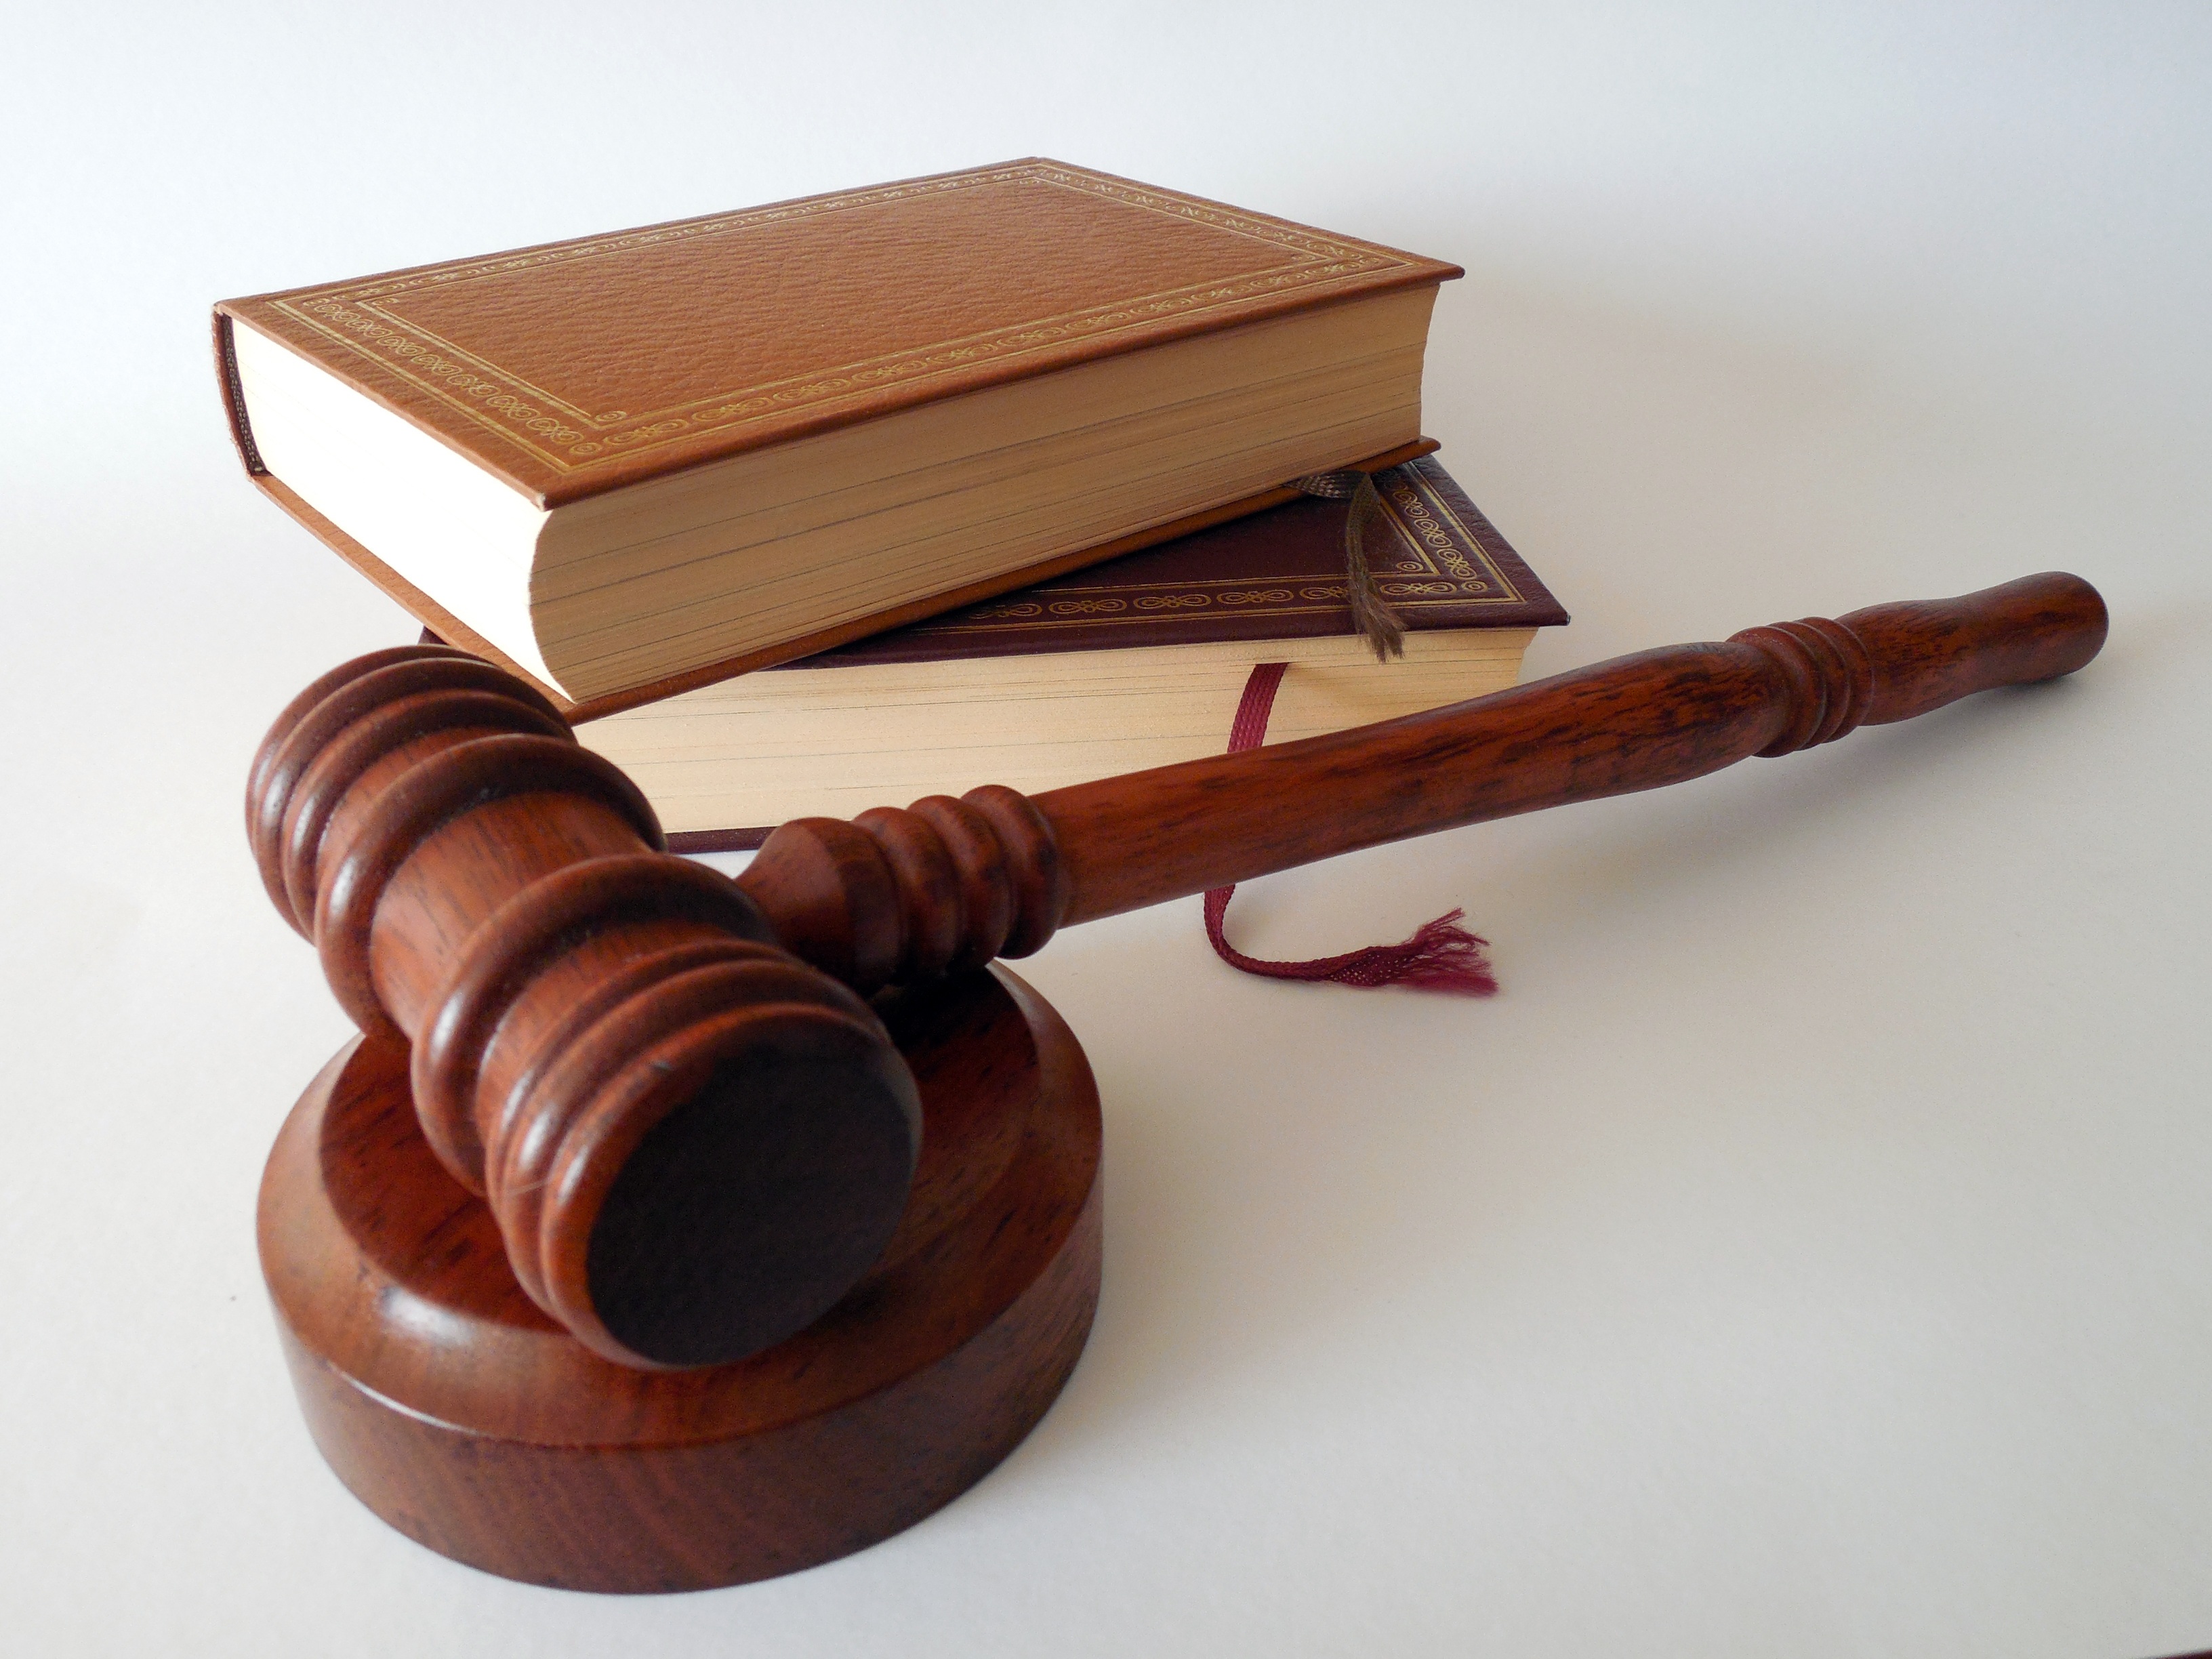
book, wood, hammer, musical instrument, rule, books, court, law, lawyer, judge, available, code, jura, court of justice, clause, auction, regulation, paragraphs, string instrument, law books